Hefer Valley Regional Council

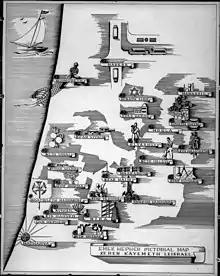
Hefer Valley ("Emek Hefer"), 1947 JNF map

In the early 1900s, a local midwife, Olga Hankin, reported information about the economic state of the families in the region to her husband, Yehoshua Hankin, who was in charge of land purchase for the Jewish National Fund (JNF). In 1927, Yehoshua Hankin resolved the complex legal issues involved in purchasing the land, and signed an agreement for the purchase of the Hefer Valley. The only difficulty was that the JNF did not have sufficient funds to pay the sum needed for buying the land. The chairman of the JNF, Menachem Ussishkin, set out on a fundraising trip to Canada, returning with $300,000 and undertakings to bring it up to a million, the sum required to purchase the Hefer Valley over a period of seven years. At the 16th Zionist Congress held in Zurich in 1929, Ussishkin announced that Emek Hefer was now in Jewish hands.